Mons Kallentoft

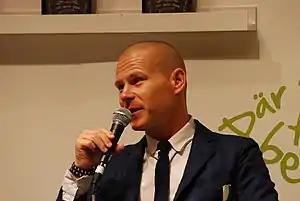
Mons Kallentoft at Göteborg Book Fair 2013

Mons Kallentoft (born 15 April 1968), is a Swedish author and journalist. Kallentoft grew up in Ljungsbro outside Linköping and lives in Stockholm. He has written twelve books about Police Inspector Malin Fors. The series is translated in 28 countries. His book "Midvinterblod" was published as "Midwinter Sacrifice" in the UK and Australia by Hodder & Stoughton in October 2011, and as "Midwinter Blood" in US and Canada by Simon & Schuster in June 2012.